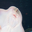
Label: ray